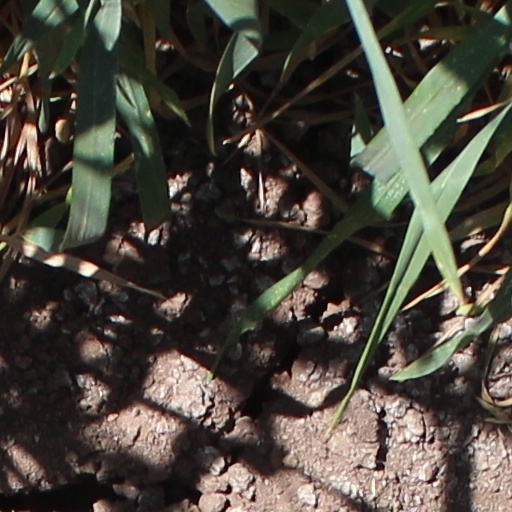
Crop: wheat